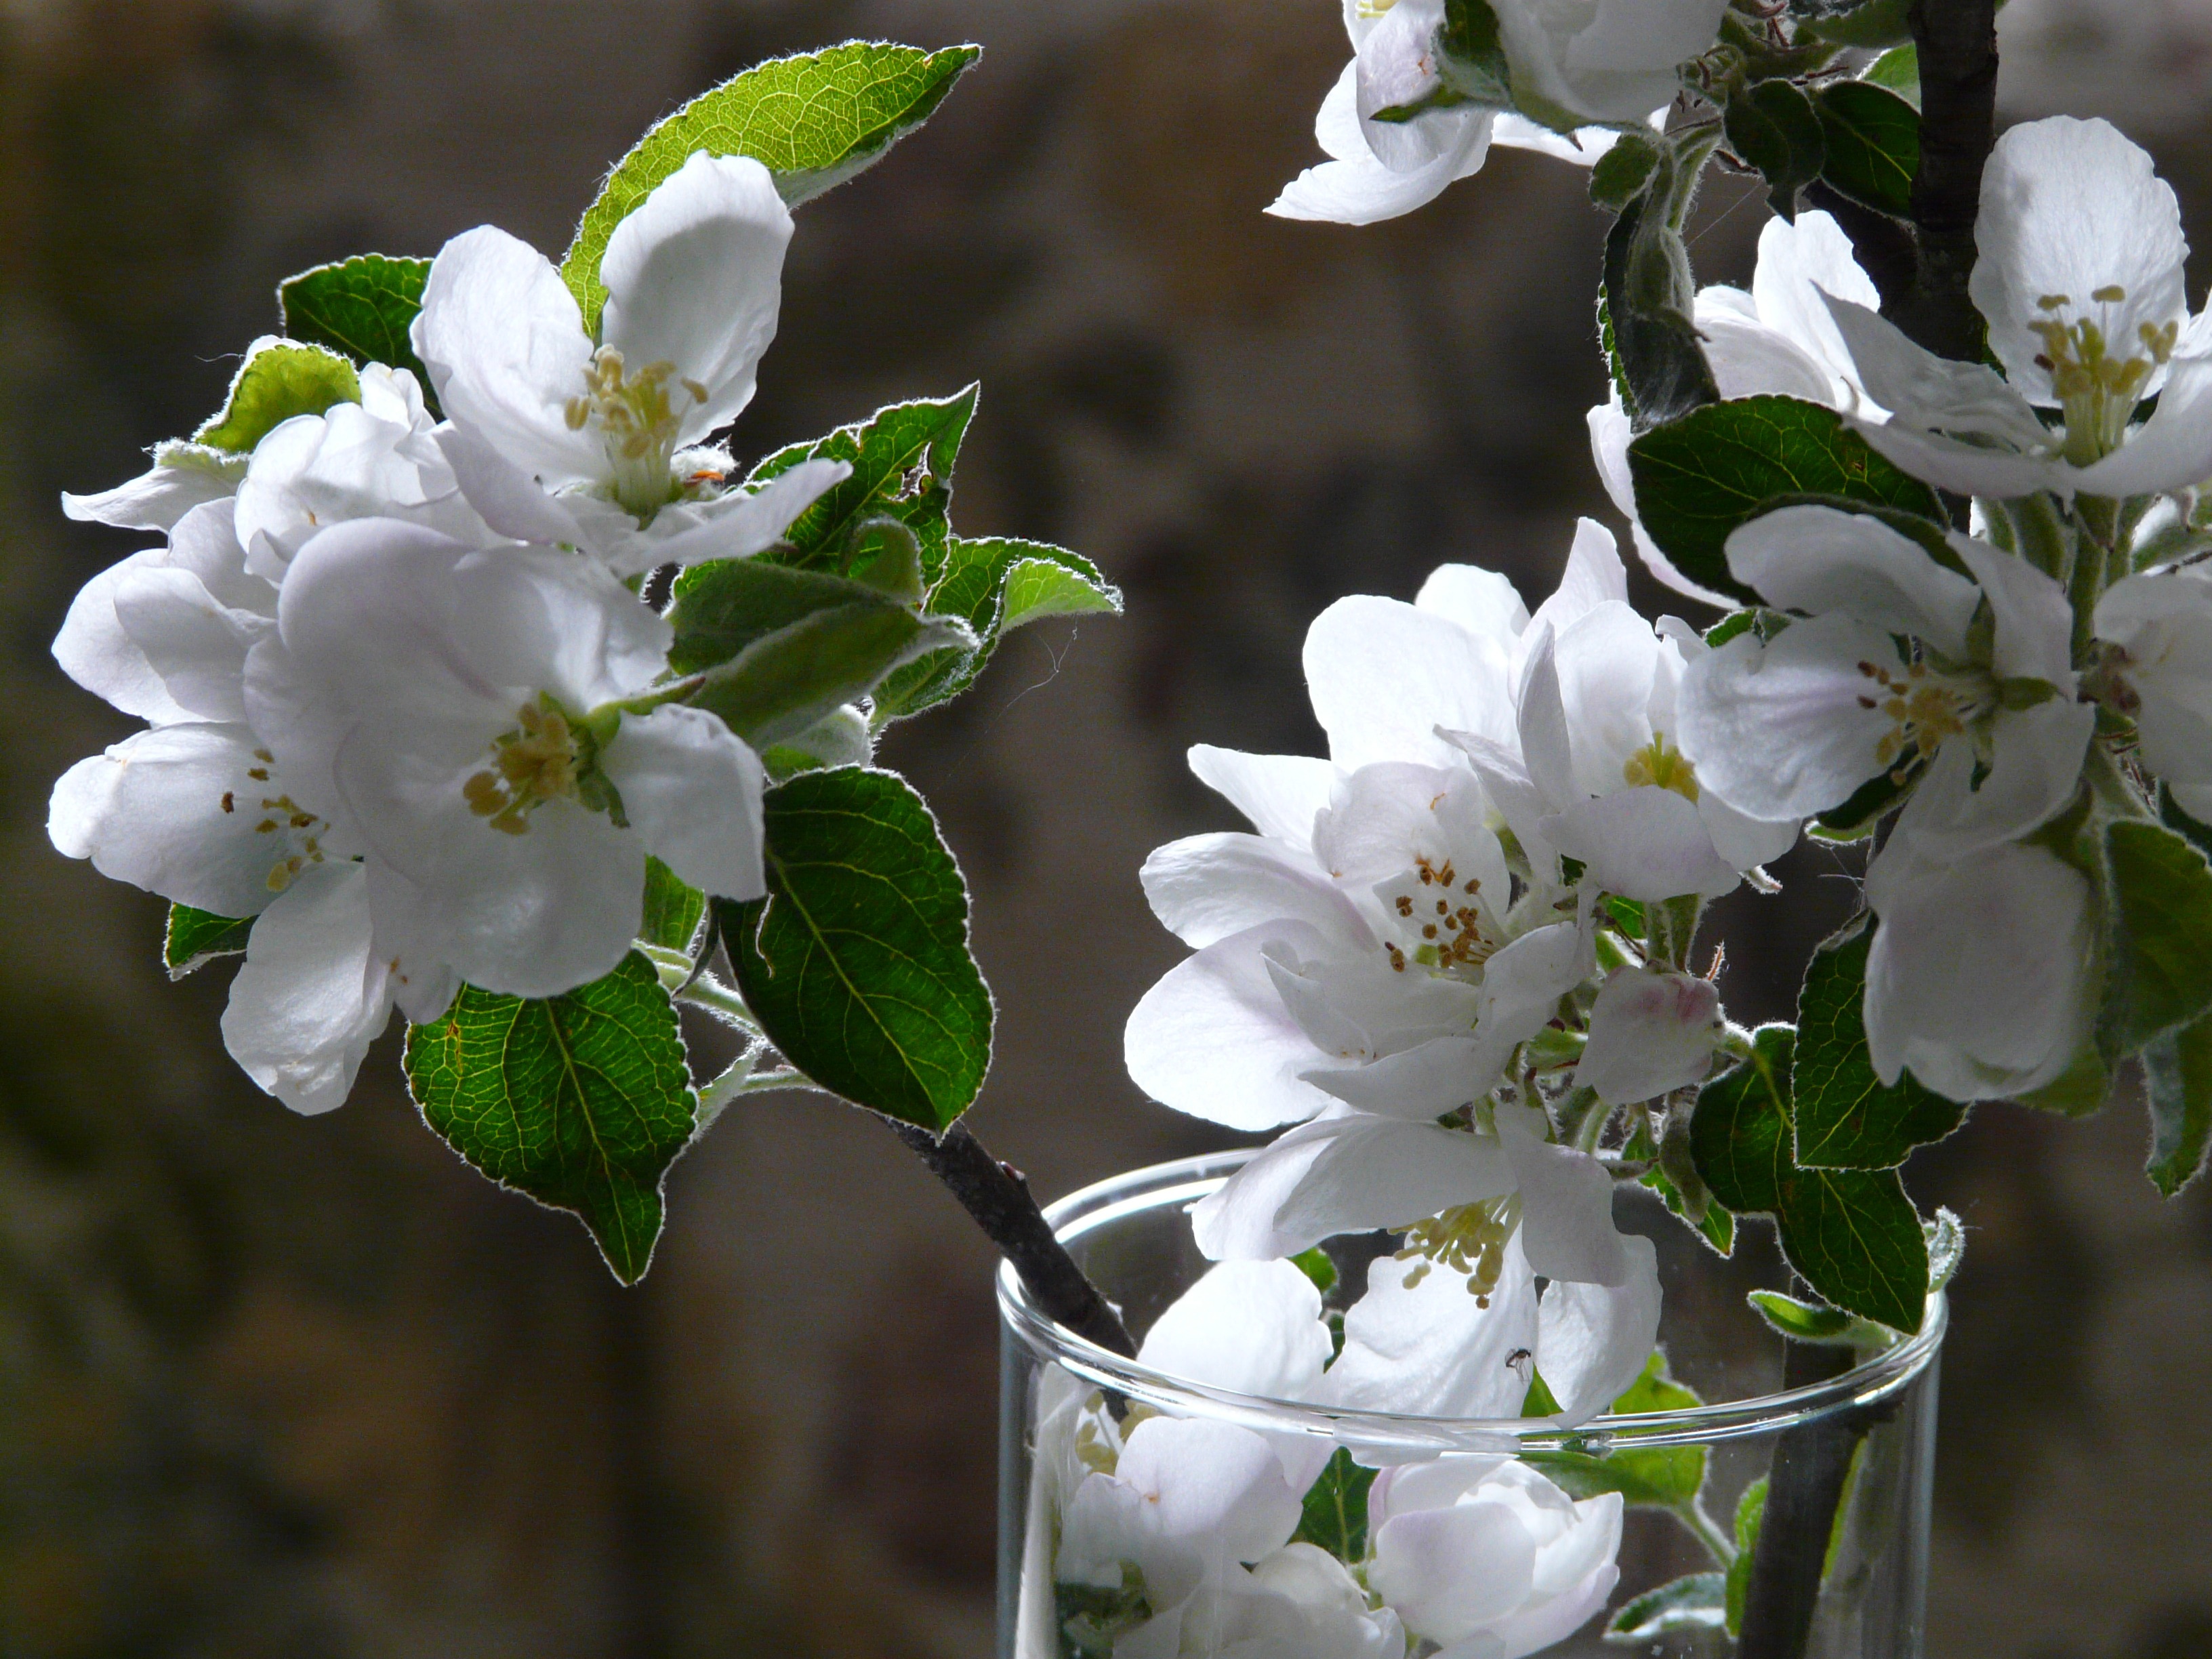
branch, blossom, plant, white, flower, bloom, vase, decoration, food, produce, botany, flora, wildflower, flowers, petals, shrub, fragrant, macro photography, jasmine, flowering plant, rose family, apple blossoms, burnet rose, land plant